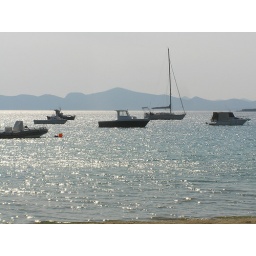
Fisher boats in the beach of Aliki at Paros island